Deizisau

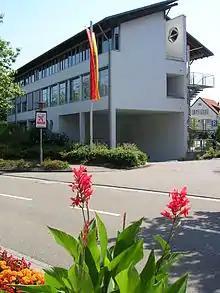
Deizisau Town Hall

The municipal council of Deizisau has 18 members. The communal elections at the 25 May 2014 lead to the following official results:. The municipal council consists of the elected honorary council members and the mayor as its chairman. The mayor is entitled to vote.